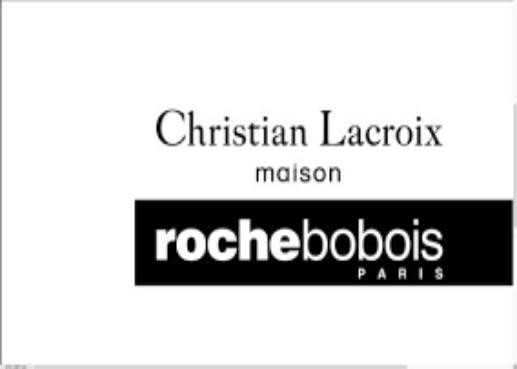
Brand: Christian Lacroix
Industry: Clothes